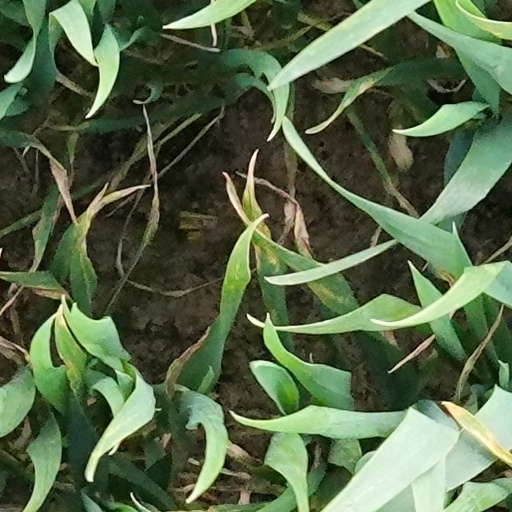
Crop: wheat